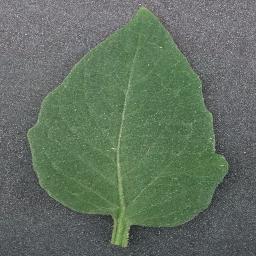
Label: Tomato___healthy